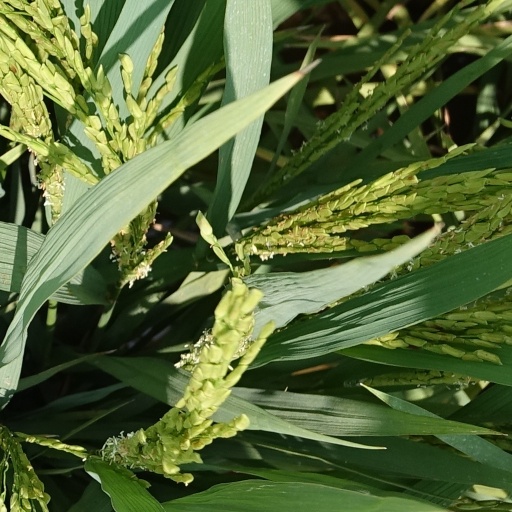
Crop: rice